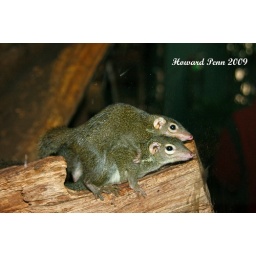
This pair of tree shrews were mating. Photographed in the small mammal house at the National Zoo in Washington, DC